Sky position (RA, Dec in degrees): 325.425, -8.561
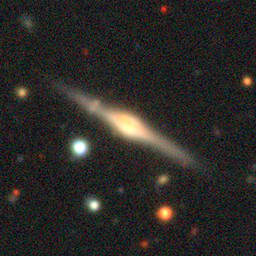
Galaxy morphology: Edge-on Galaxies with Bulge